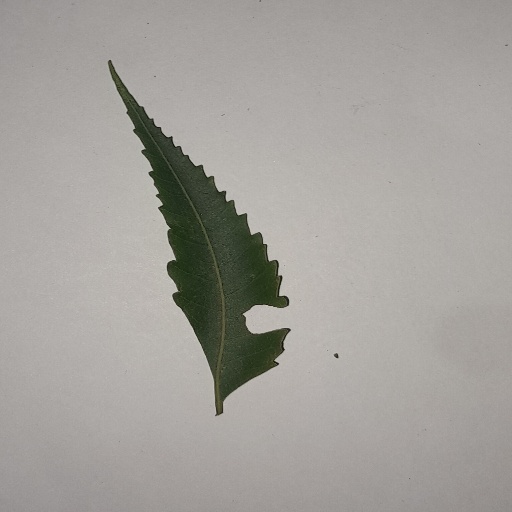
Species: Neem
Leaf condition: Shot Hole Leaf